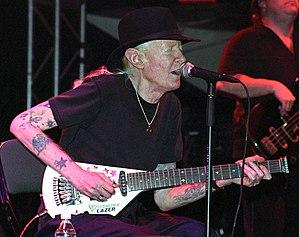
Le Crossroads Guitar Festival est un festival de musique créé en 1999 par Eric Clapton, à forte influence rock. Ce dernier choisit les musiciens qui se produisent sur scène ; Clapton déclare qu'ils font partie des meilleurs et qu'ils ont gagné son respect.
John Dawson Winter III était un guitariste et chanteur de blues américain. il est le frère du chanteur, saxophoniste et claviériste Edgar Winter.